Eileen Paisley, Baroness Paisley of St George's

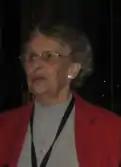
Paisley in 2011

Eileen Emily Paisley, Baroness Paisley of St George's, Baroness Bannside (born 2 November 1931), is a Northern Irish Unionist politician from Belfast. She is the widow of Ian Paisley, Lord Bannside. Baroness Paisley became a life peer in 2006 and retired from the House of Lords on 30 October 2017. She is a vice-president of the Democratic Unionist Party.